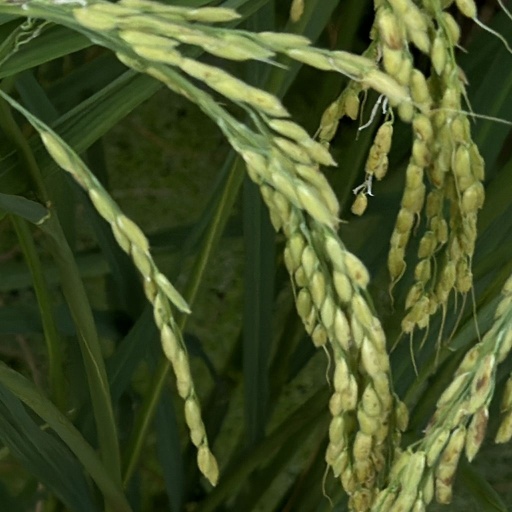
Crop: rice